Blickling Hall

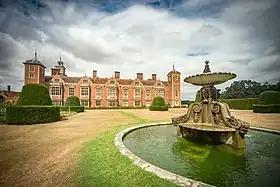
The fountain and east side of the mansion

The estate covers and includes: of woodland, of parkland and of farmland. Much of it is classified as Grade 2 and 3 agricultural land which is actively managed by the National Trust to provide income to support the house, gardens, park and woods.